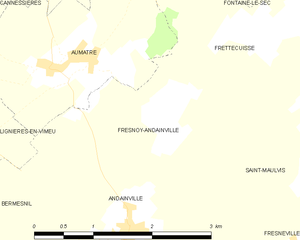
Carte des communes françaises Fresnoy-Andainville